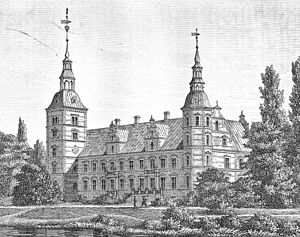
Orebygård
Orebygaard omkring 1870
Orebygaard er en gammel hovedgård, som nævnes første gang i 1231. Gården ligger i Sakskøbing Landsogn, Musse Herred, Maribo Amt, Sakskøbing Kommune. Hovedbygningen er opført i 1578-1587.
Orebygaard er en gammel hovedgård, som nævnes første gang i 1231. Gården ligger i Sakskøbing Landsogn, Musse Herred, Maribo Amt, Guldborgsund Kommune. Hovedbygningen er opført i 1578-1587 ved Hans van Steenwinckel den ældre og ombygget i 1872-1874 ved Ove Petersen. Hovedbygningen og parken på 10 hektar blev i 2001 solgt fra godset, og tilhører nu Hans Michael Jebsen.